B.o.B

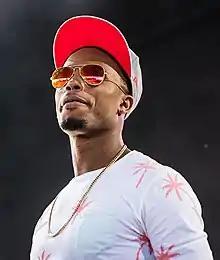
B.o.B performing in 2013

Jessie J released a single featuring B.o.B, titled "Price Tag", on January 30, 2011. The song was quick to reach number one in the United Kingdom charts selling 84,000 copies in its first week of sales. On March 22, 2011, Electronic Arts released the Launch Trailer for the upcoming first-person-shooter "Crysis 2" which featured a song by B.o.B titled "New York New York" containing the main piano chorus from the song "Theme from New York, New York" commonly sung by Frank Sinatra; the artist who sang the chorus is unconfirmed. The full song later appeared on his eighth mixtape "E.P.I.C. (Every Play Is Crucial)", showing the song was produced by Mike Caren. In early 2011, Odd Future's Tyler, the Creator released a song titled "Yonkers". In the song Tyler raps "(What you think of Hayley Williams?) Fuck her, Wolf Haley robbing 'em / I'll crash that fucking airplane that that faggot nigga B.o.B is in / And stab Bruno Mars in his goddamn esophagus / And won't stop until the cops come in". In response, on March 25, B.o.B released "No Future" a song in which he takes aim at the hip hop collective and their leader. In June 2011, it was announced that B.o.B was featured and produced a song on Tech N9ne's twelfth studio album, "All 6's and 7's". The track, titled "Am I a Psycho?" features rapper Hopsin as well, who also seems to have issues with Tyler, the Creator. B.o.B also appeared on the official remix to Kesha's hit single "Blow". The remix was released to iTunes on May 17, 2011.